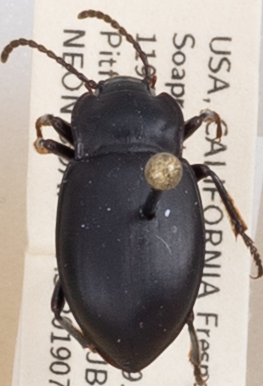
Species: Metrius contractus
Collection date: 2019-07-17
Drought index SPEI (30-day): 0.156
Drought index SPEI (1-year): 0.47
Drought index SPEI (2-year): -0.03